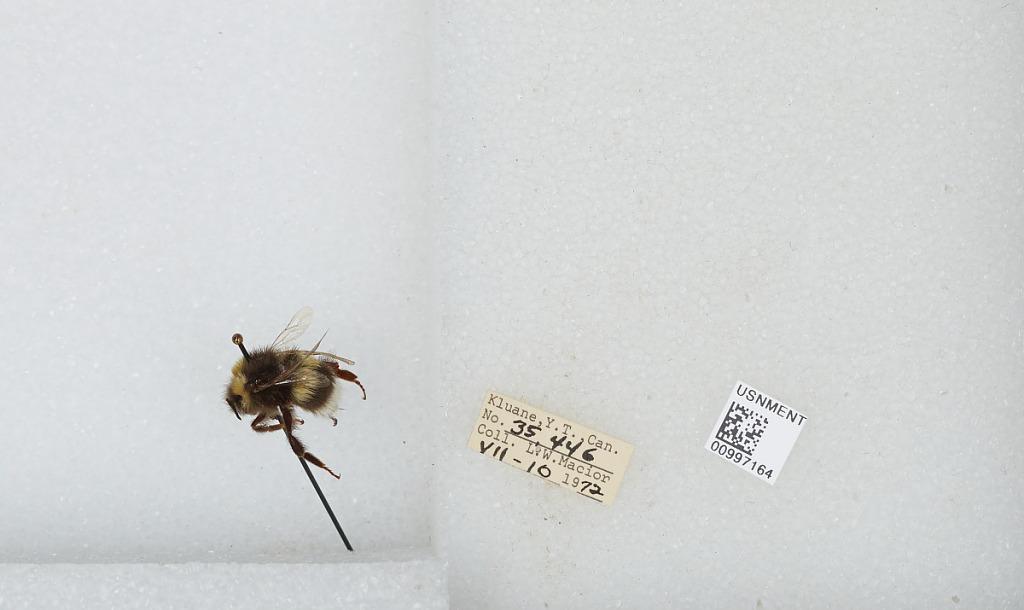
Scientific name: Bombus (Bombus) lucorum (Linnaeus)
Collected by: L. Macior
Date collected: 1972-7-10
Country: Canada
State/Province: Yukon Territory
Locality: Kluane
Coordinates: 60.75, -139.5